Lagoa, Portugal

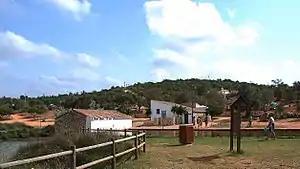
The Municipal Park of the Springs.

Each summer it hosts a large exhibition of craft products at the Parque de Feiras e Exposições de Lagoa (Fair and Exhibition Grounds of Lagoa), known by its official name's acronym FATACIL. Certain heritage buildings have been renovated for cultural uses in the city, notably the Municipal Library and the Convento de São José (St. Joseph Convent) – the Cultural Centre of the City of Lagoa – where various shows and a variety of exhibitions take place. Similarly the Municipal Auditorium hosts numerous shows and other events each week. Many cultural activities take place at the Parque Municipal de Fontes, north of Estômbar, all year round, including theatre, dances, and traditional folk-songs. In the 2000s and 2010s, Lagoa registered one of the highest levels of economic development in the Algarve. It has nowadays numerous supermarkets (ALDI, Auchan, Apolónia, Intermarché and Pingo Doce), medical offices, educational (elementary, secondary, music, art) institutions as well as sports, leisure and tourism facilities. Lagoa DOC is a Portuguese wine region centered around Lagoa municipality.